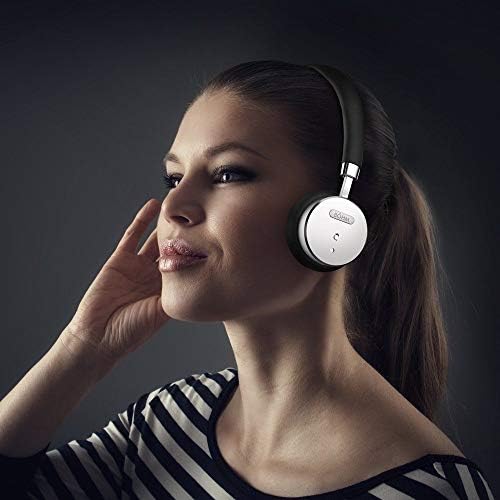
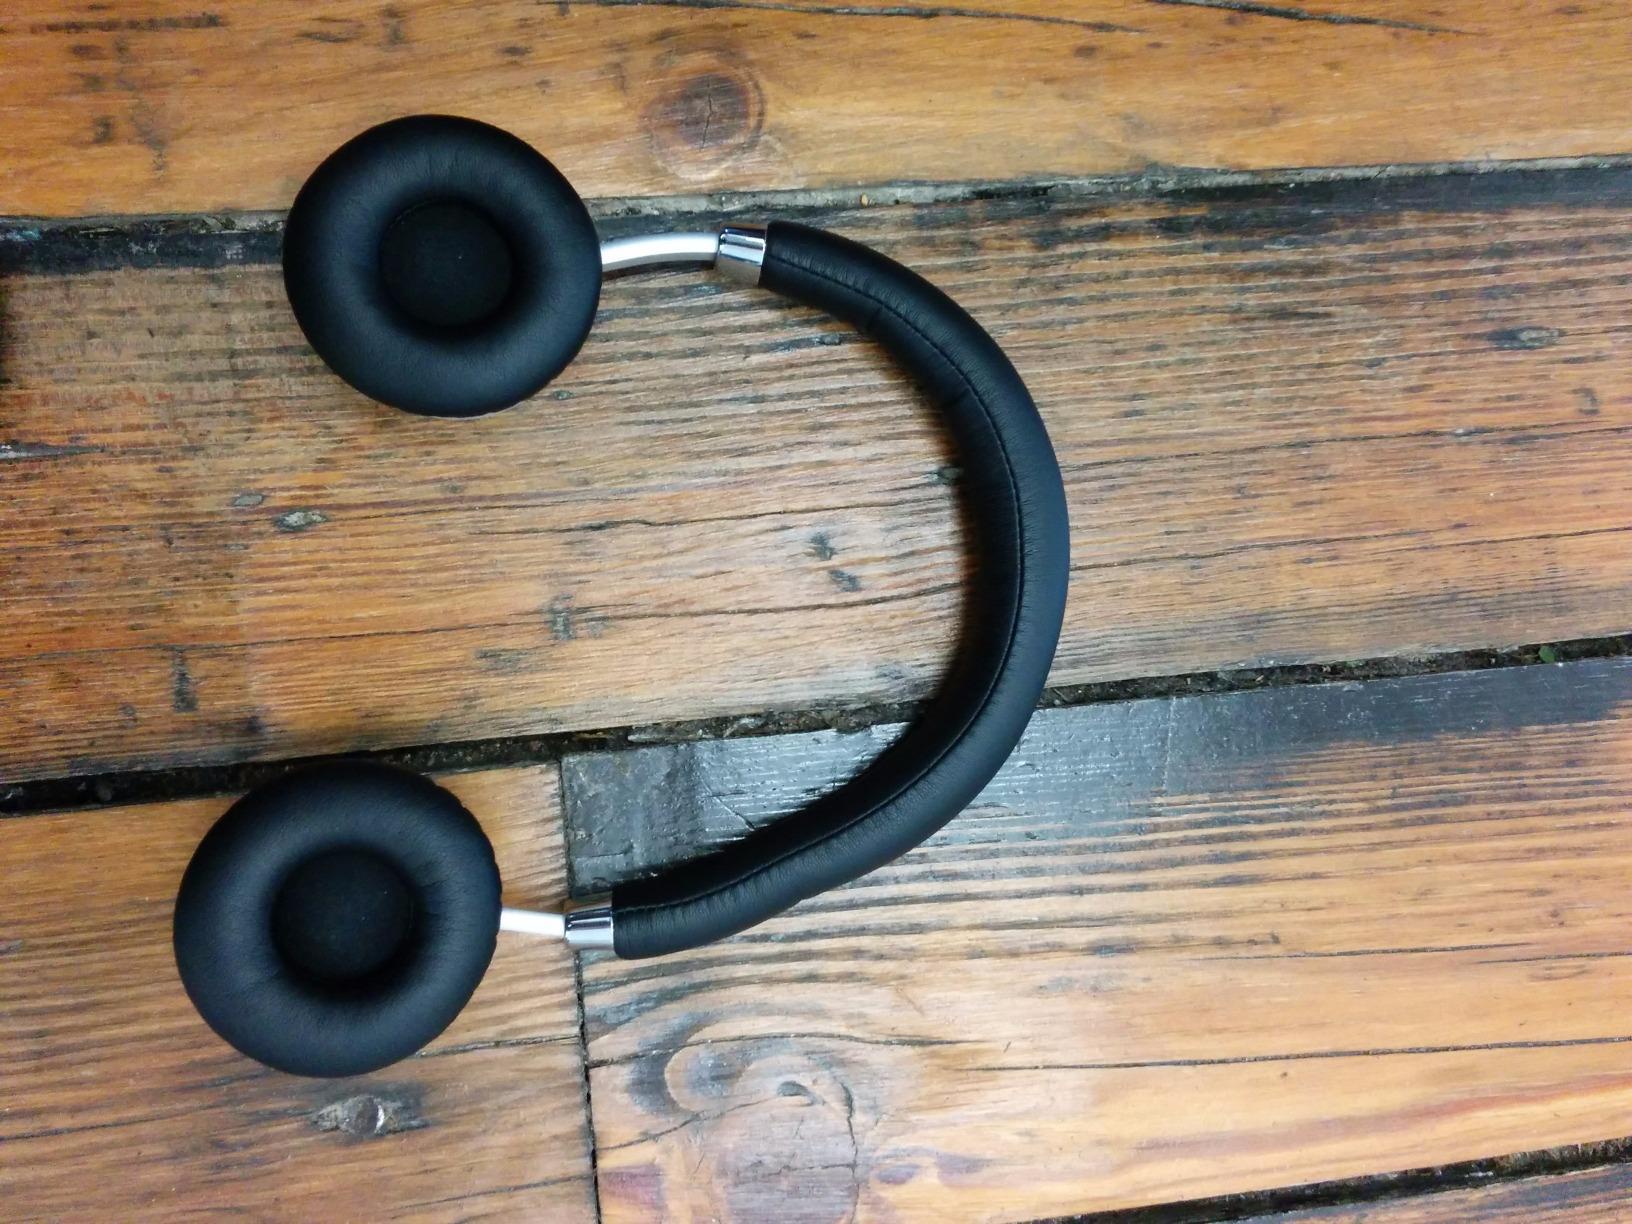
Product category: headphones
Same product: yes